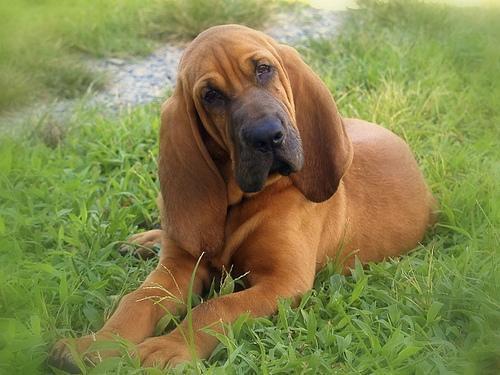
bloodhound